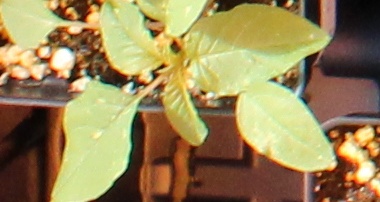
Label: Palmer Amaranth